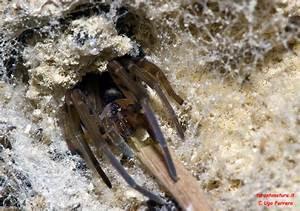
spider